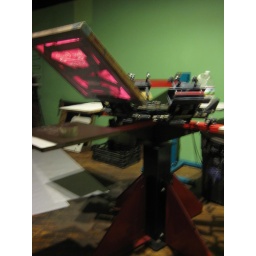
silk screen machine in jon's loft